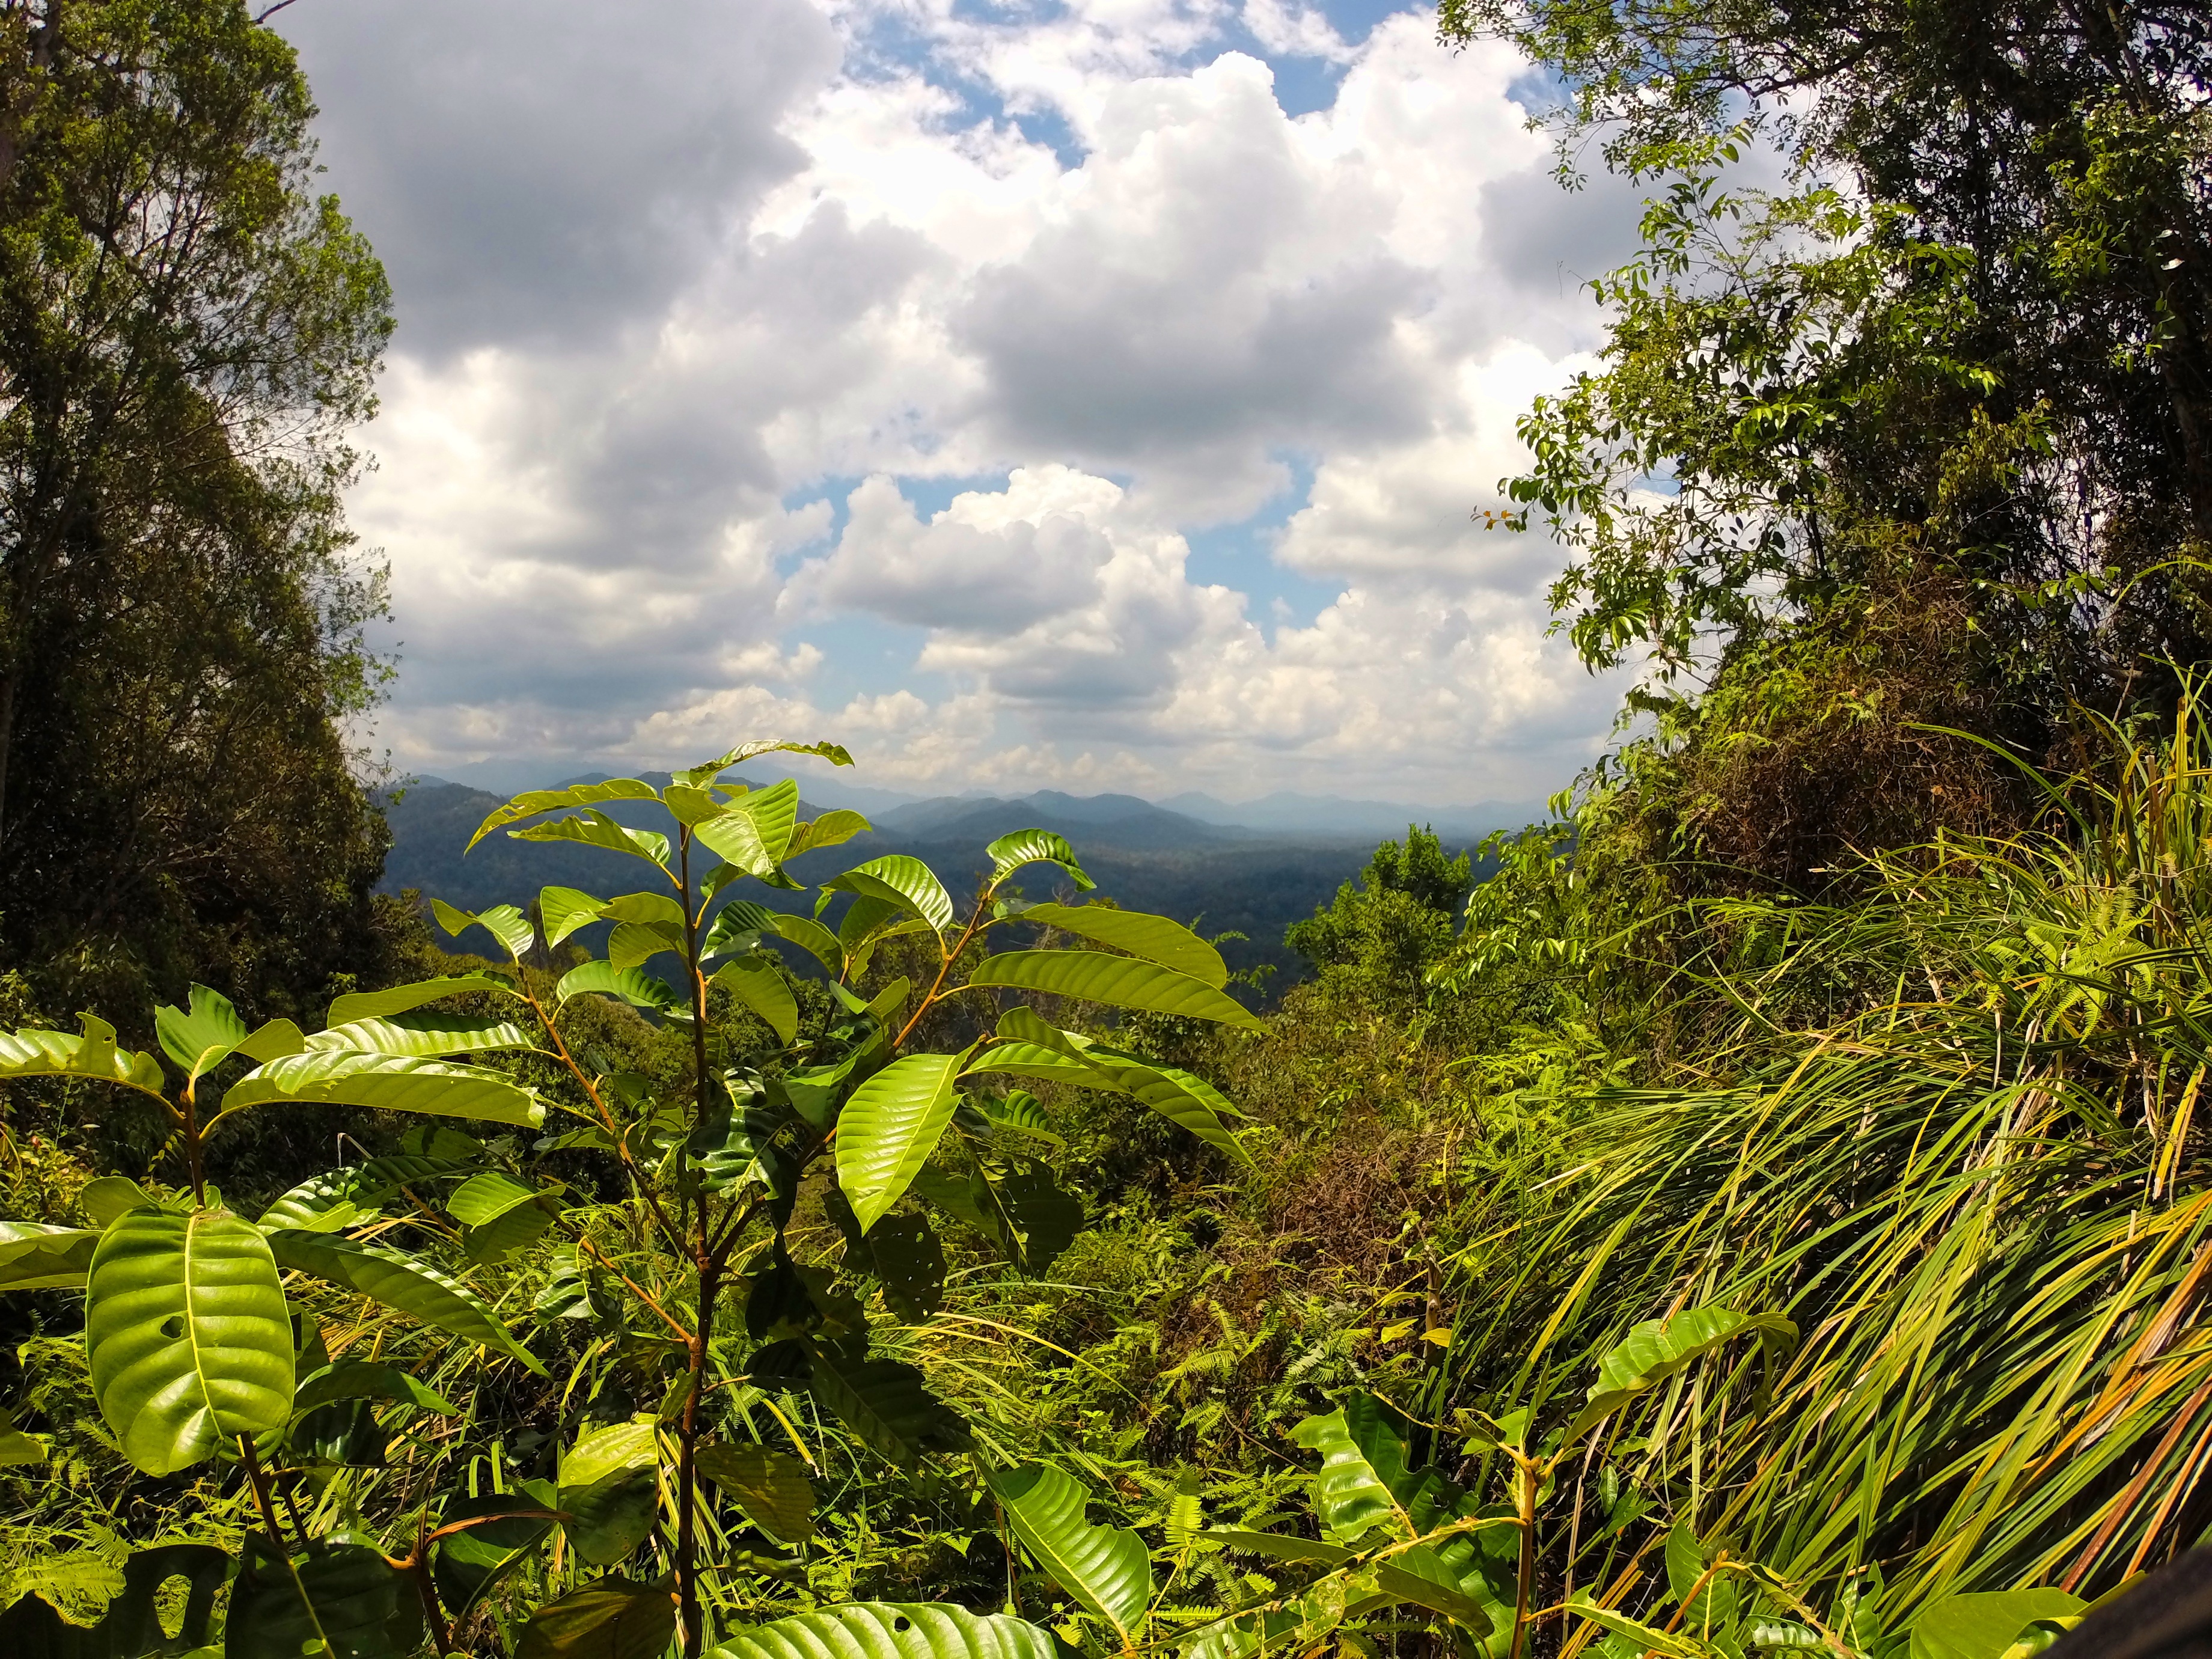
landscape, tree, nature, forest, grass, plant, field, meadow, sunlight, leaf, hill, flower, bush, green, jungle, botany, garden, flora, vegetation, rainforest, shrubs, bushes, plantation, beautiful, woodland, habitat, tropics, ecosystem, rural area, natural environment, geographical feature, arecales